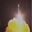
Label: rocket